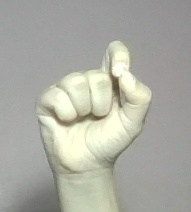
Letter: fa